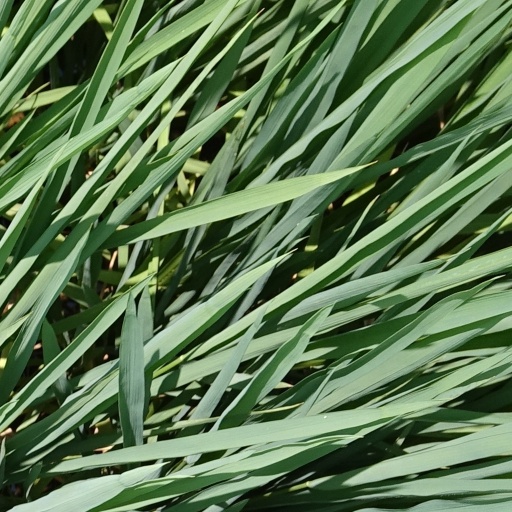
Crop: rice